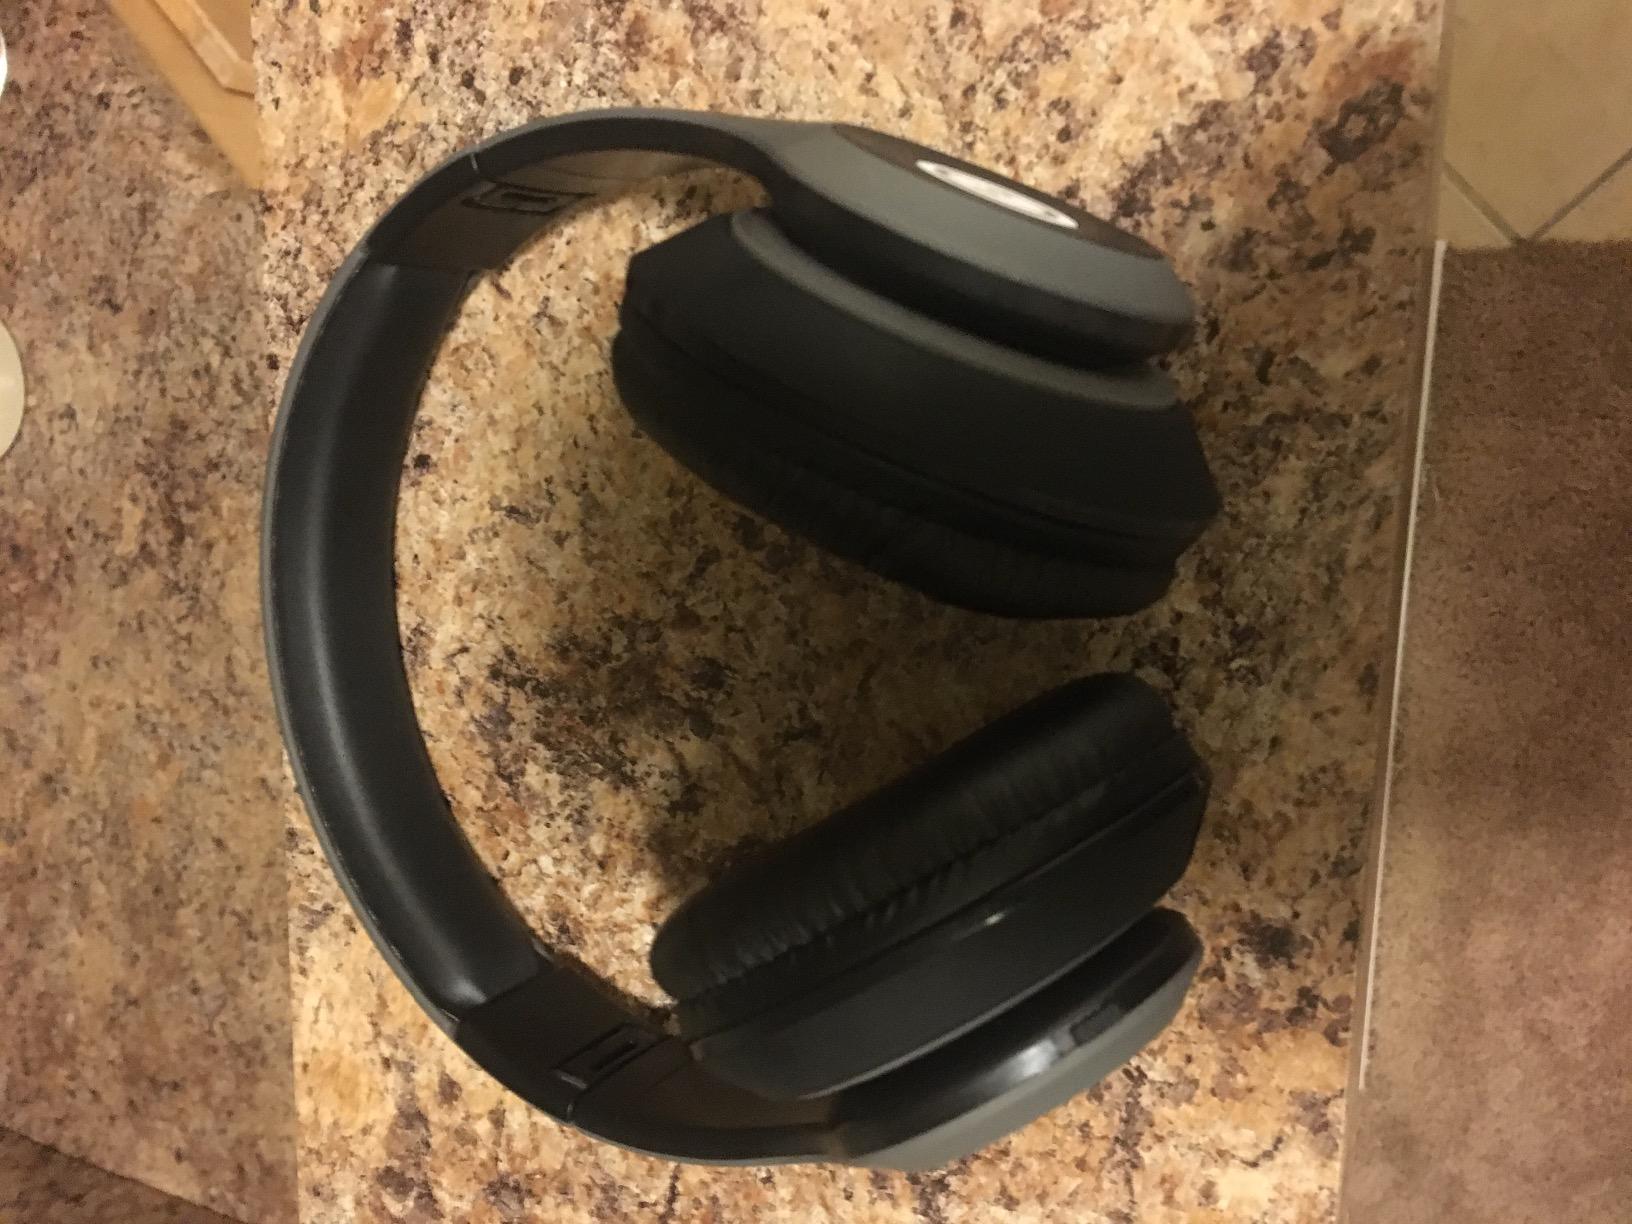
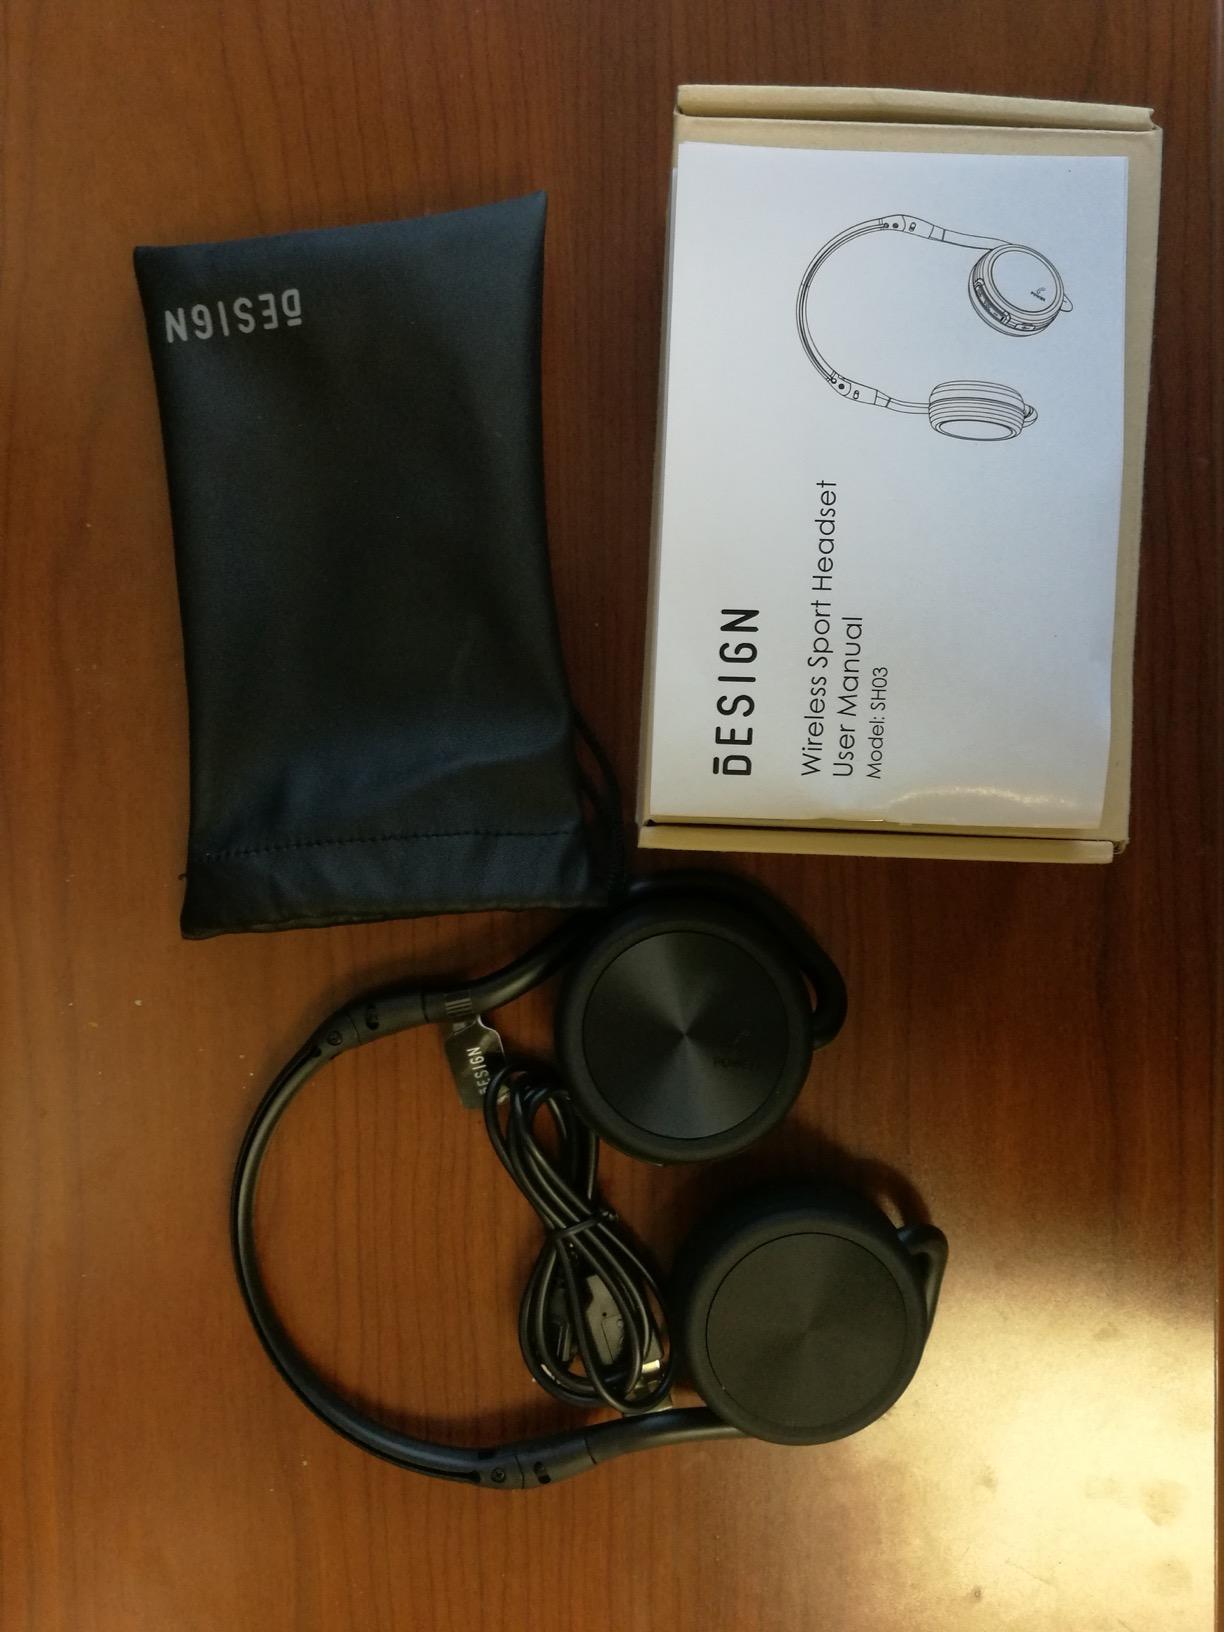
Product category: headphones
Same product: no